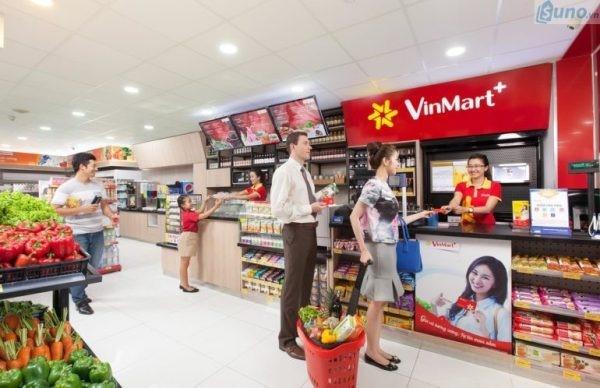
có một vài người đang đứng ở khu vực thanh toán của một siêu thị